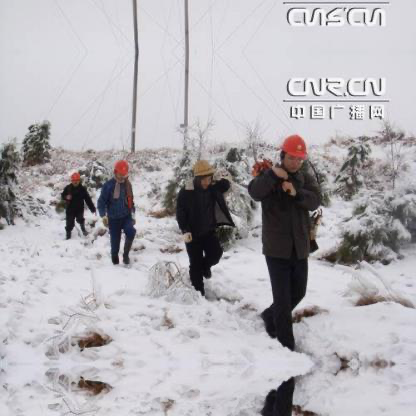
Objects in the image:
label: helmet
label: helmet
label: helmet
label: helmet